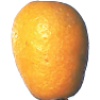
Label: kumquats